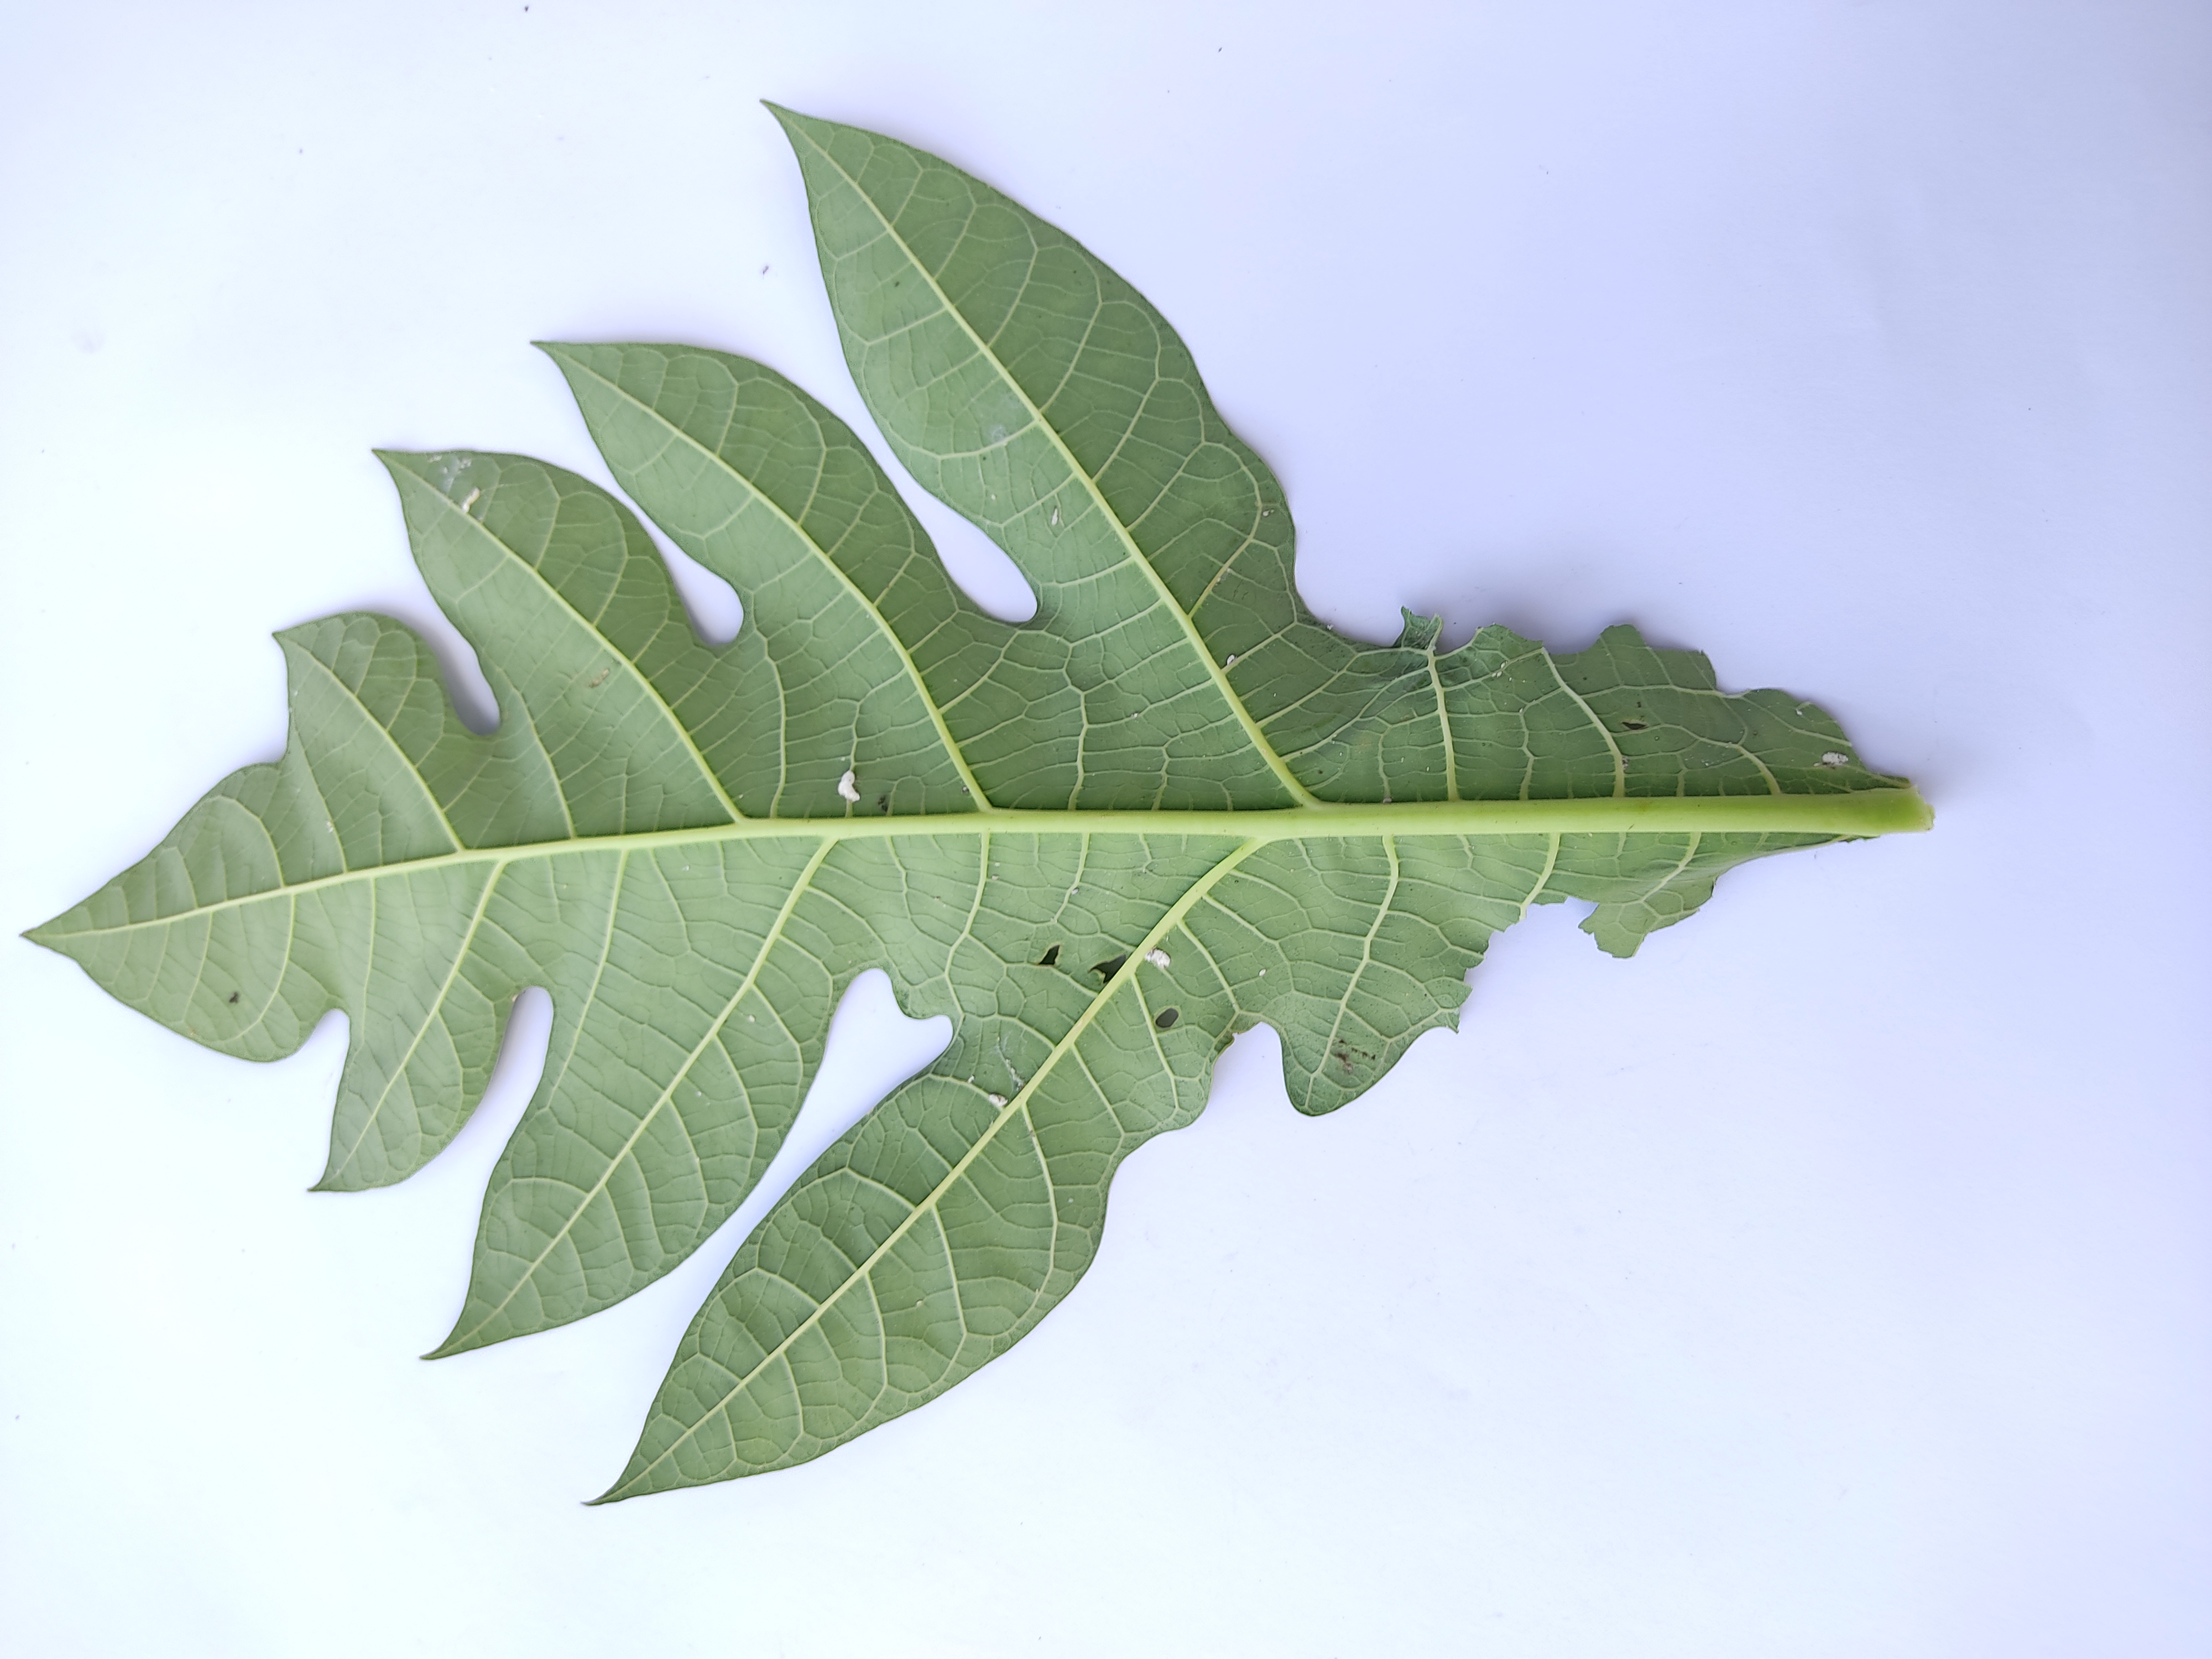
Label: Mealybug